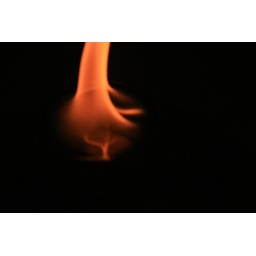
Turps in a glass of water and lit with a blow torch